Karate

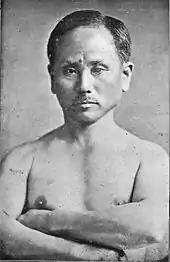
Gichin Funakoshi

When Shō Tai, the last king of the Ryūkyū Kingdom, was ordered to move to Tokyo in 1879, he was accompanied by prominent karate masters such as Ankō Asato and Chōfu Kyan (father of Chōtoku Kyan). It is unknown if they taught karate to the Japanese in Tokyo, although there are records that Kyan taught his son karate.